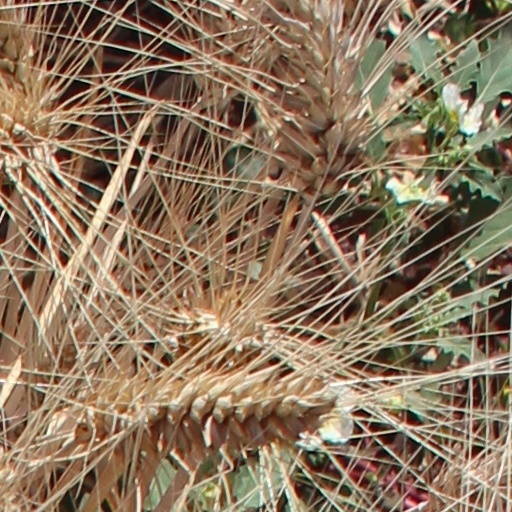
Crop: wheat